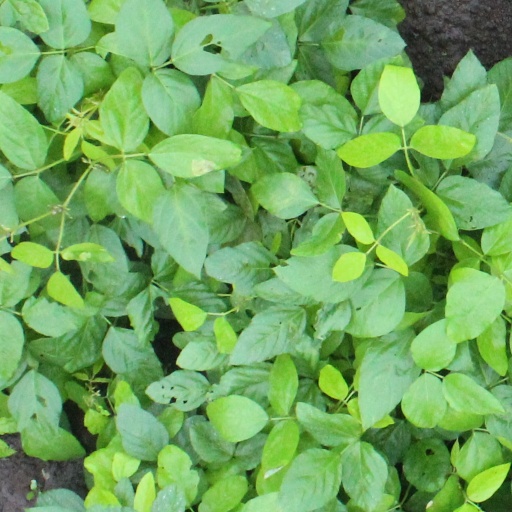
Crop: soybean